Eduard Brendler

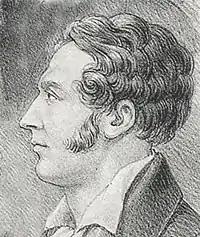
Eduard Brendler

Eduard Brendler (4 November 1800 – 16 August 1831) was a Swedish composer. He was born in Dresden, Germany but his family moved to Sweden when he was only a year old. He died before completing his romantic opera "Ryno, or the errant knight" ("Ryno eller den vandrande riddaren: skådespel med sång i tre akter"), with a libretto by Bernhard von Beskow, so the opera was completed by his friend and patron the Crown Prince Oscar, and premiered in 1834.